Péter Lukács (handballer)

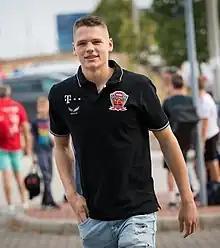
Lukács in 2021

Péter Lukács (born 30 July 2002) is a Hungarian handball player for Elverum Håndball and the Hungary national team.